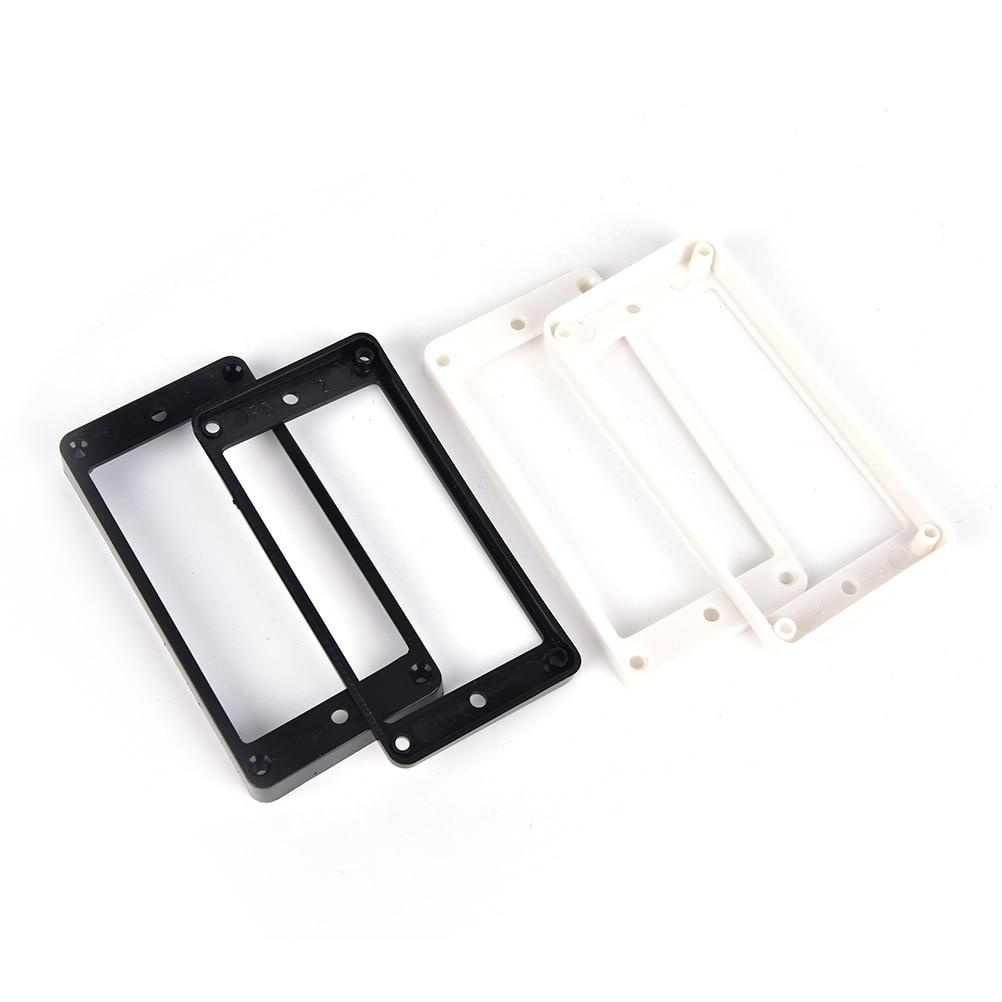
Humbucker Bridge Pickup Mounting Frame
Brand: Big River Hardware
Humbucker Bridge Pickup Mounting Frame Description: Color: white,black Material: plastic size: front :3.5*6 back:7.8*10 qty: 2pcs Package includes: 2pcsx Humbucker Frame Free Shipping - Allow 30 days CALIFORNIA PROPOSITION 65 WARNING WARNING: Cancer and Reproductive Harm - arnings.ca.gov .
Category: Arts & Entertainment > Hobbies & Creative Arts > Musical Instrument & Orchestra Accessories > String Instrument Accessories > Guitar Accessories > Guitar String Winders